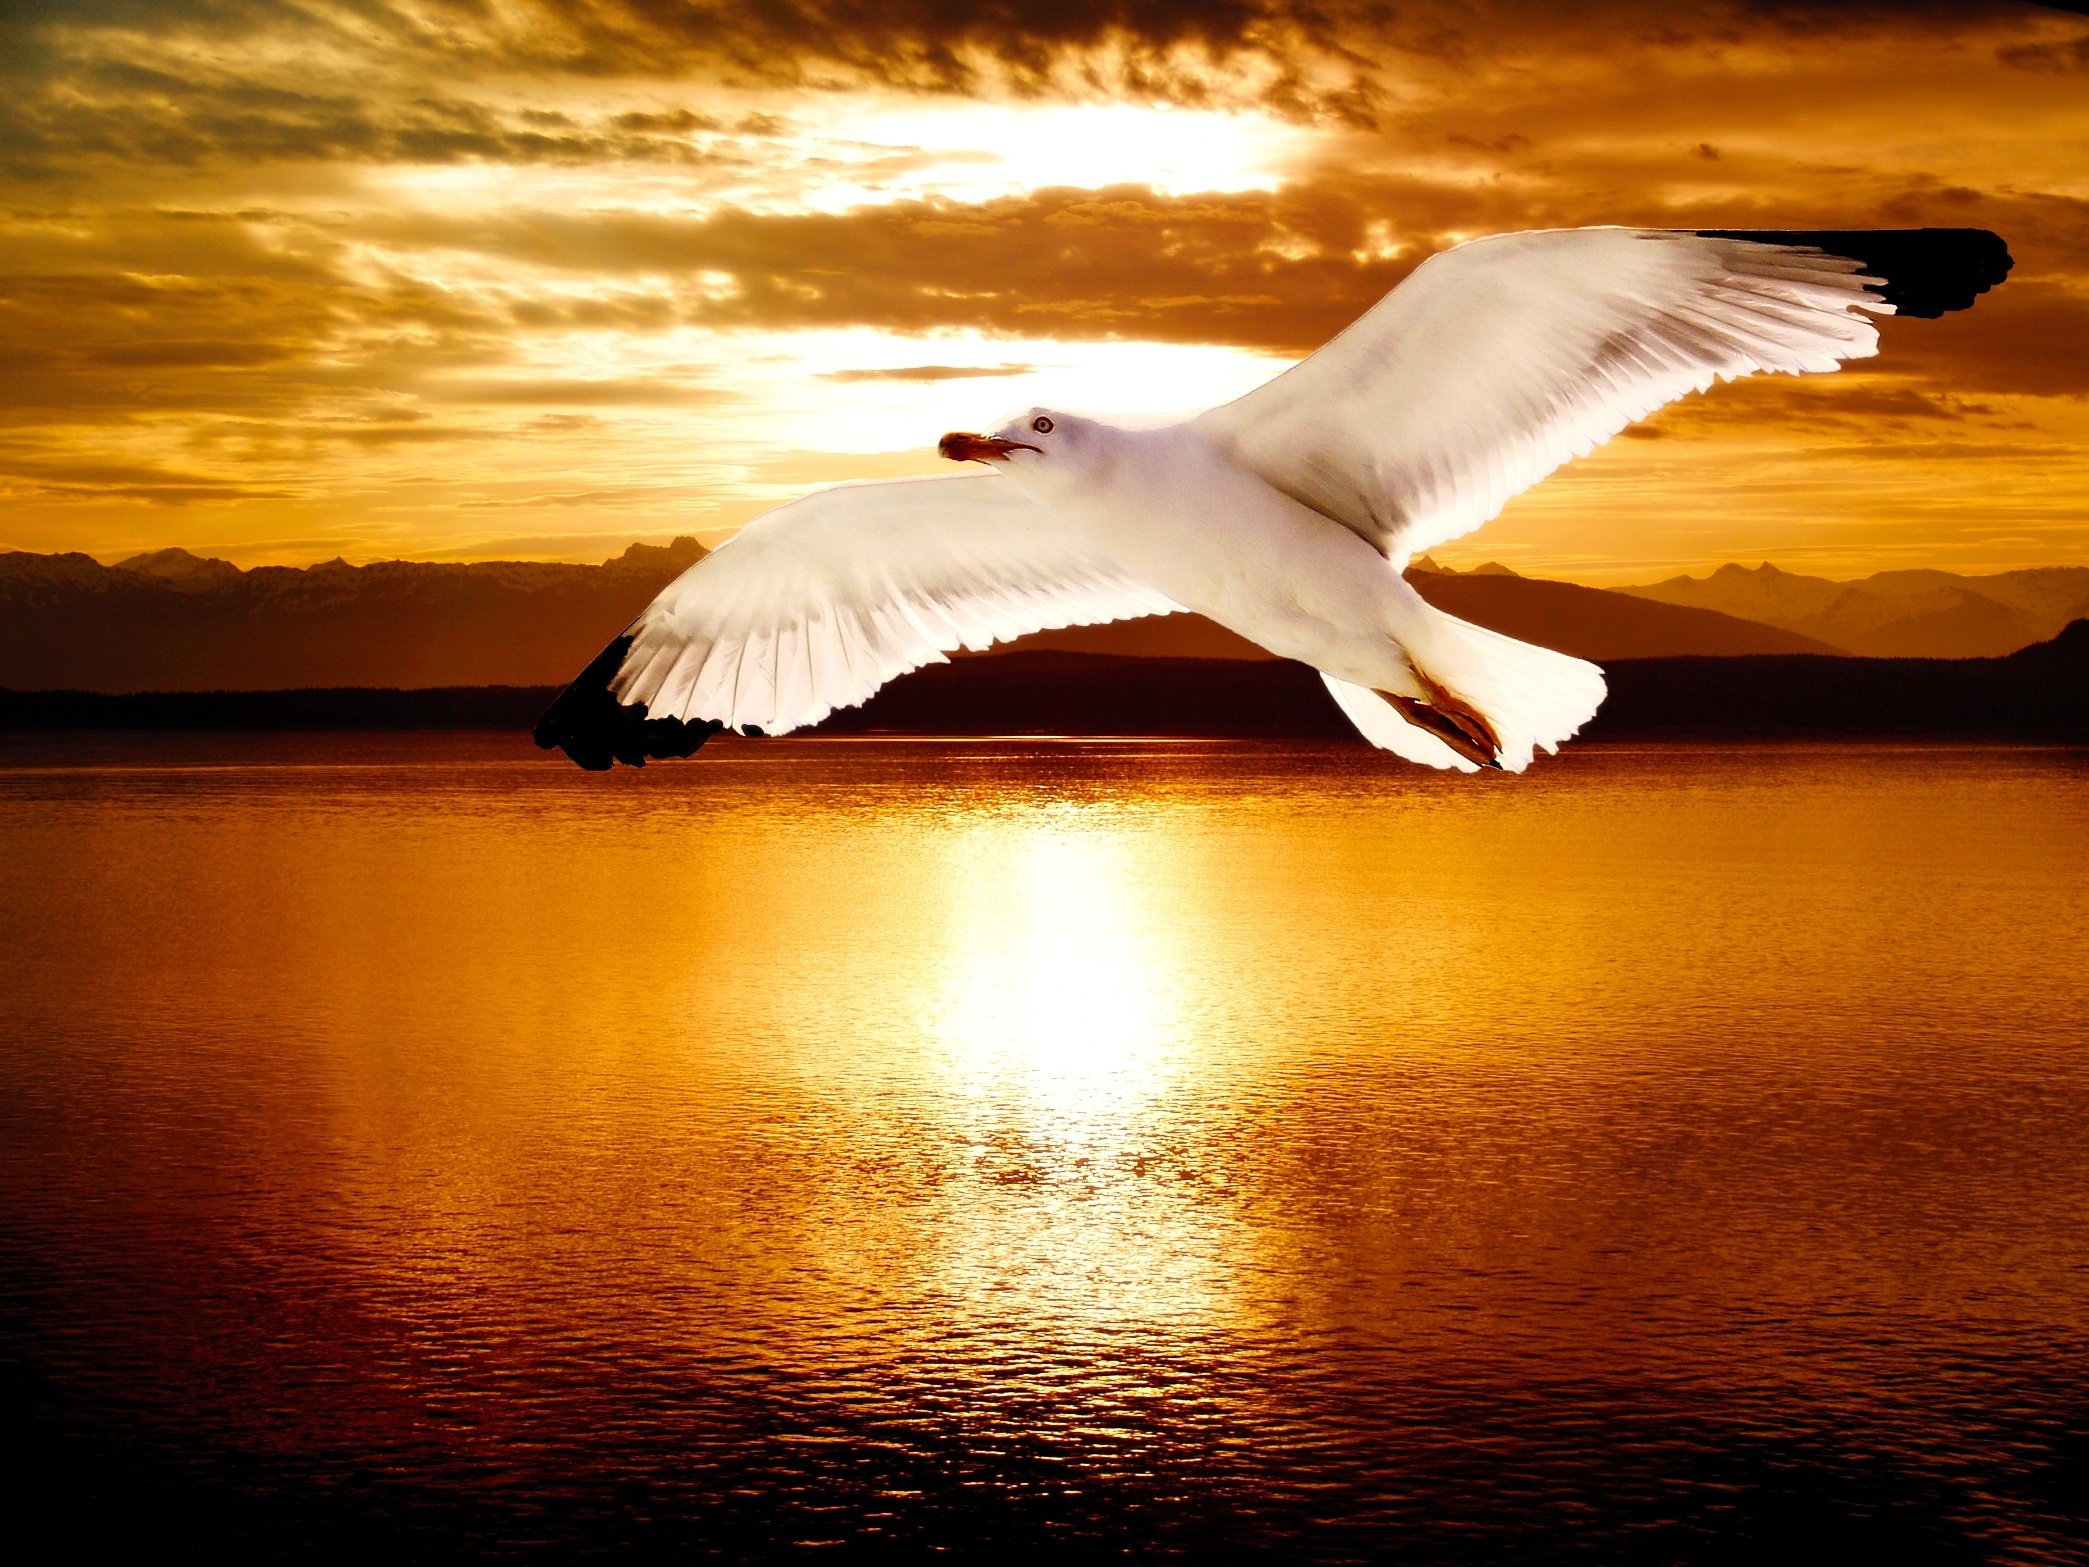
landscape, sea, water, bird, wing, sky, sunrise, sunset, sunlight, morning, lake, animal, seabird, seagull, reflection, gull, flight, lighting, mountains, water bird